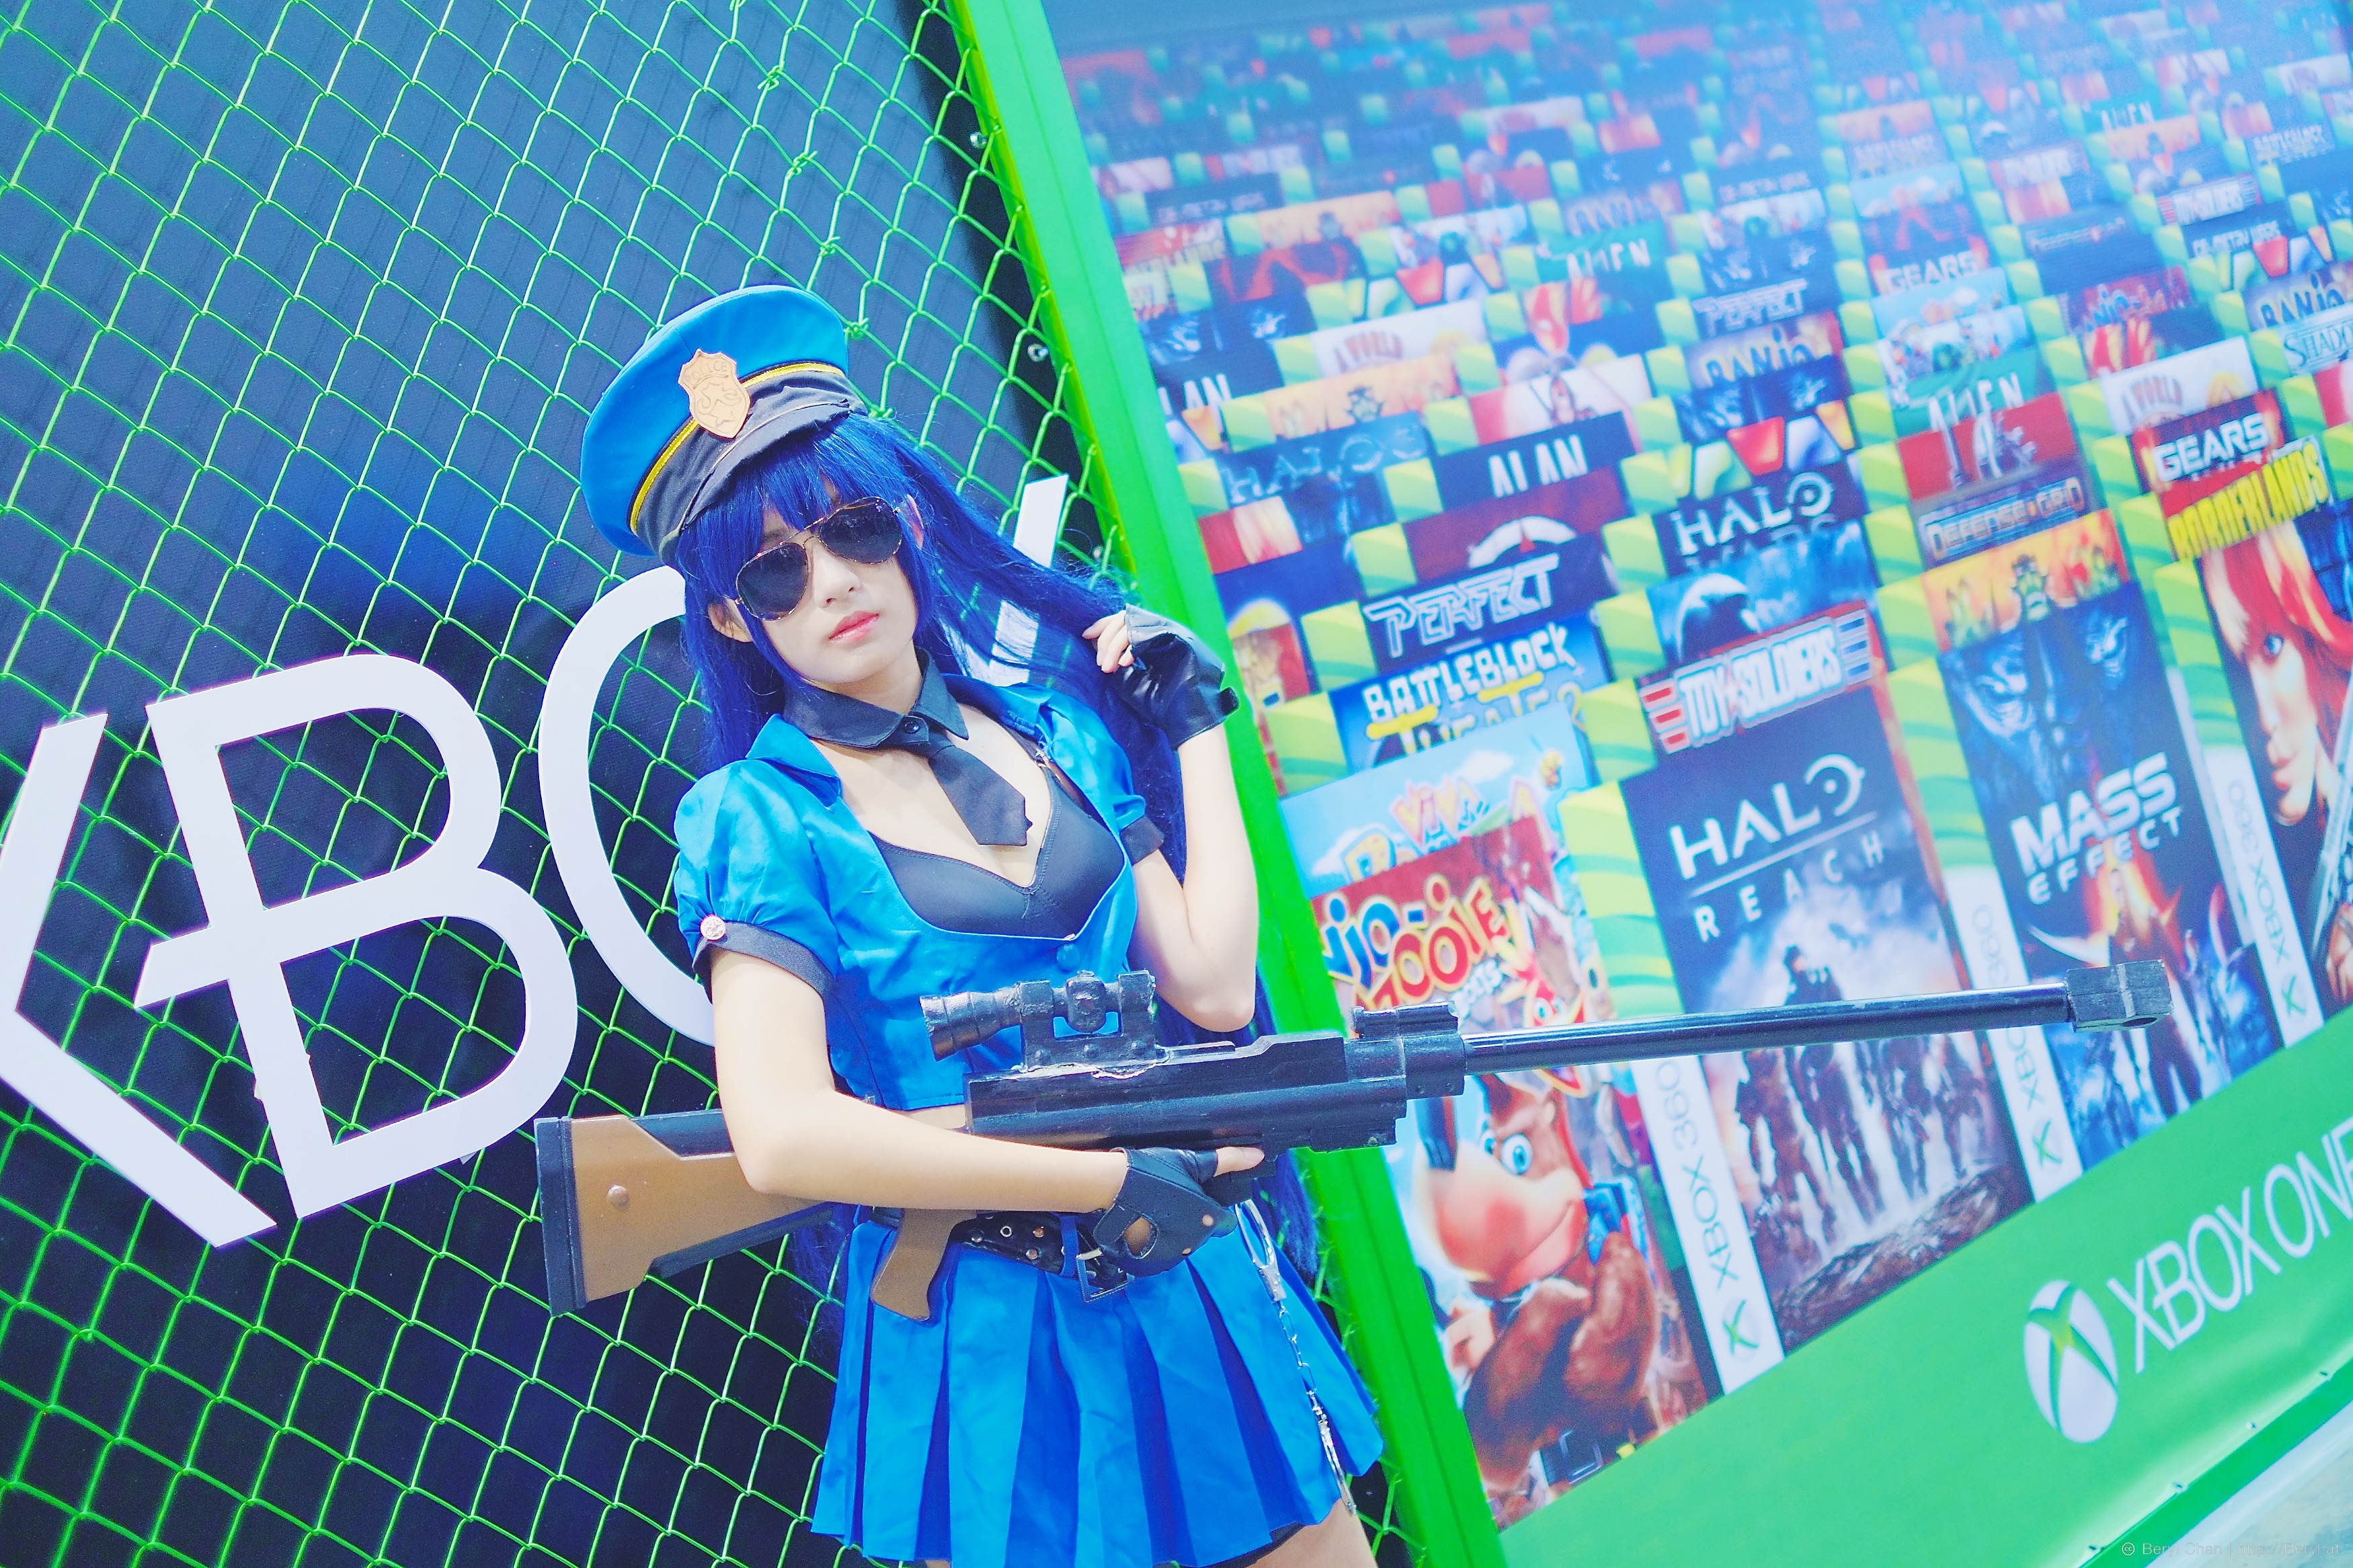
people, girl, technology, cute, recreation, fujifilm, portrait, indoor, blue, colorful, world, product, 2015, competition, cosplay, girls, fun, hk, 35mm, event, costume, hongkong, anime, comic, comiccon, fujifilmxpro1, acghk